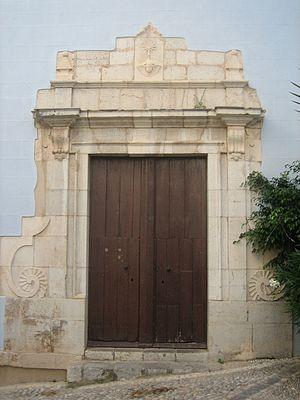
L'église de Santa María de Peñíscola, construite initialement dans le style gothique et modifiée ensuite dans l'esprit baroque, est un lieu de culte catholique situé au centre de la commune, et le siège d'une paroisse du diocèse de Tortosa.